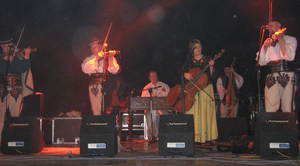
La musique polonaise est partagée entre ses origines slaves et chrétiennes depuis le Xᵉ siècle. Elle s’est enrichie à la Renaissance par l’influence des Cours européennes et après 1569, quand la Lituanie fut unifiée au pays, apportant nombre de minorités nationales ou religieuses. De 1772 à 1918, le pays disparaît, disloqué entre ses puissants voisins, la Russie, l’Autriche et la Prusse, ce qui entraîne une raréfaction de l’activité musicale, mais aussi une réaction et un regain de sentiment nationaliste qui devait susciter la vocation de Chopin et à sa suite, une succession de compositeurs de dimension internationale.